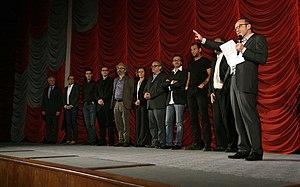
Nouveau Souffle est un film autrichien de Karl Markovics, sorti en 2011.